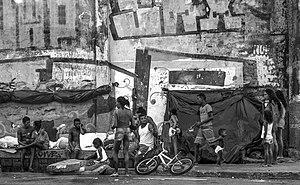
Le Brésil, en forme longue la république fédérative du Brésil, est le plus grand État d’Amérique latine. Le Brésil est le cinquième plus grand pays de la planète, derrière la Russie, le Canada, les États-Unis et la Chine. Avec une superficie de 8 514 876 km², le pays couvre près de la moitié du territoire de l'Amérique du Sud, partageant des frontières avec l'Uruguay et l'Argentine au sud, le Paraguay au sud-sud-ouest, la Bolivie à l'ouest-sud-ouest, le Pérou à l'ouest, la Colombie à l'ouest-nord-ouest, le Venezuela au nord-ouest, le Guyana au nord-nord-ouest, le Suriname et la France au nord, soit la plupart des pays du continent sauf le Chili et l'Équateur. Le pays compte une population de 209 millions d'habitants. Ancienne colonie portugaise, le Brésil a pour langue officielle le portugais alors que la plupart des pays d'Amérique latine ont pour langue officielle l'espagnol.